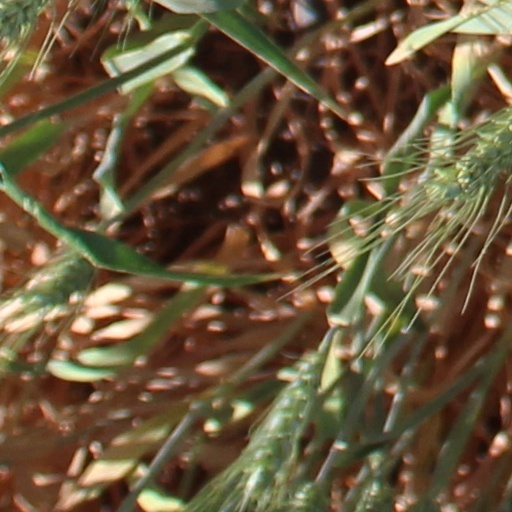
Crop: wheat